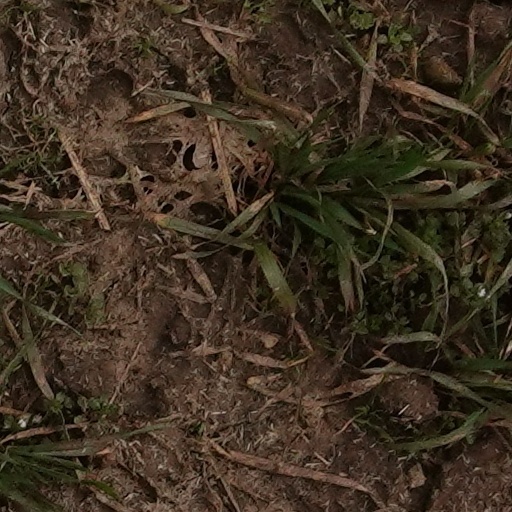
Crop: wheat